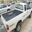
Label: pickup_truck